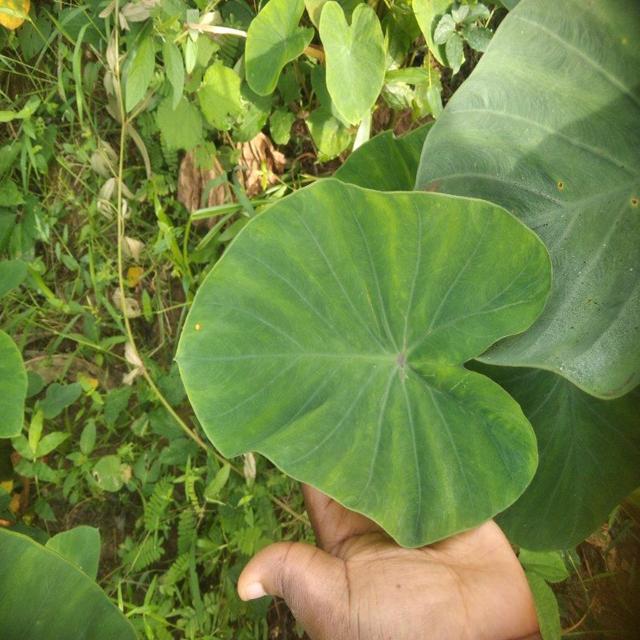
Label: Healthy